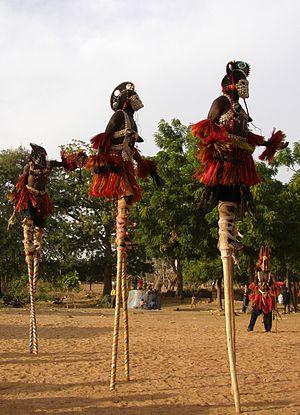
Masques Dogons Pullo Yana (Femme Peule) pendant la danse des masques à Sangha - Falaise de Bandiagara - Mali
Les Dogon sont un peuple du Mali, en Afrique de l'Ouest. Leur population totale au Mali est estimée à 1 200 000 personnes. Ils occupent la région, nommée Pays Dogon, qui s'étend de la falaise de Bandiagara jusqu'au sud-ouest de la boucle du Niger. Quelques Dogon sont installés dans le nord du Burkina Faso, d'autres sont installés en Côte d'Ivoire.
Les masques dogons sont des œuvres artistiques à vocation religieuse. Ils sont au centre de la culture et des traditions du peuple Dogon, qui vit essentiellement au Mali, dans le Pays Dogon, situé sur la falaise de Bandiagara. Les masques sont utilisés lors de rituels dont la danse et la musique sont confiées à une société intiatique appelée Awa ou Avva. Cette société secrète, composée d'hommes circoncis, est l'institution religieuse la plus importante chez les Dogons; c'est elle qui officie lors des divers cérémonies. Elles prennent la forme de danses opérées par les "masques", terme qui désigne à la fois l'objet qui représente une divinité ou un esprit, et la personne anonyme qui le porte et qui incarne donc cet esprit. Fabriqués en bois peints de couleurs vives et des cagoules-muselières d’étoffe ornée de cauris, les masques sont de plusieurs ordres : satimbe, kanaga, le goitreux, pullo yana, sirigé., etc.